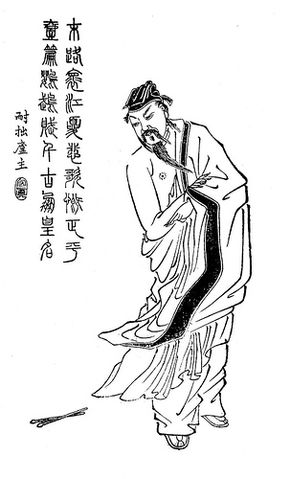
ยีเอ๋ง

|t=禰衡
|s=祢衡
|p=Mí Héng
|w=Mi2 Heng2
|gr=Mir Herng
|j=Nei4 Hang4
|y=Nèih Hàhng
|tl=Nî Hîng
|oc-bs=&ast;
|altname=เจิ้งผิง
|c2=正平
|p2=Zhèngpíng
|w2=Cheng4-p'ing2
|j2=Zing3-peng4
|y2=Jing-pèhng
|tl2=Tsiànn-pênn
|poj2=Chiàn-pên
ยีเอ๋ง () ชื่อรอง เจิ้งผิง (正平) เป็นนักเขียนและนักดนตรีที่มีชีวิตอยู่ในปลายราชวงศ์ฮั่นตะวันออก เขาเป็นที่รู้จักจากบทกวีร้อยแก้วชื่อ ""Fu" on the Parrot" ซึ่งเป็นผลงานชิ้นเดียวของเขาที่หลงเหลือมาจนถึงปัจจุบัน
== ประวัติ ==
ยีเอ๋งเกิดเมื่อราวปี 173 ที่อำเภอปาน เมืองเพงงวนก๋วน ในช่วงต้นทศวรรษ 190 ยีเอ๋งเช่นเดียวกับคนอื่น ๆ อีกมากมาย ต่างพากันอพยพหนีความวุ่นวายที่เกิดขึ้นทางตอนเหนือของจีนในช่วงปลายราชวงศ์ฮั่น เขาตั้งถิ่นฐานในเกงจิ๋ว (ครอบคลุมมณฑลหูเป่ย์และมณฑลหูหนานในปัจจุบัน) และเข้ารับราชการกับเล่าเปียว เจ้าเมืองเกงจิ๋ว
ราวปี 196 ยีเอ๋งมุ่งหน้าขึ้นเหนือเพื่อเข้ารับราชการในราชสำนักที่โจโฉสถาปนาขึ้นที่เมืองฮูโต๋ ยีเอ๋งมีความสนิทสนมกับขงหยง ปราชญ์คนสำคัญ ซึ่งเขียนหนังสือแนะนำตัวเขาให้เข้ารับราชการและส่งขึ้นไปถวายพระเจ้าเหี้ยนเต้ ซึ่งเป็นเพียงจักรพรรดิหุ่นเชิดภายใต้การควบคุมของโจโฉ ยีเอ๋งเดินทางกลับเกงจิ๋วในปี 197 เขาอาศัยอยู่ที่นั่นจนกระทั่งเสียชีวิตในอีก 1–2 ปีต่อมา
แม้ว่า ยีเอ๋งจะเป็นที่รู้จักในฐานะกวีและนักเขียนที่มีพรสวรรค์ แต่เขากลับมีพฤติกรรมที่แปลกประหลาด ชอบพูดตลกขบขันอย่างไม่เหมาะสม และแสดงท่าทีเย่อหยิ่งจนยากต่อการเข้าสังคม สร้างความสงสัยให้กับบางคนถึงสภาพจิตของเขา
เมื่อมาถึงเมืองฮูโต๋ในปี 196 ขงหยงพูดยกย่องยีเอ๋งต่อหน้าโจโฉ โจโฉจึงเชิญยีเอ๋งมาพบ อย่างไรก็ตาม ยีเอ๋ง มีทัศนคติที่ไม่ดีต่อโจโฉ และไม่ยอมเข้าพบ โจโฉโกรธยีเอ๋งแต่ไม่ลงโทษเพราะพรสวรรค์ของเขา ยีเอ๋งขึ้นชื่อเรื่องความสามารถในการตีกลอง จึงได้รับคำเชิญจากโจโฉ ให้ร่วมแสดงโชว์การตีกลองร่วมกับมือกลองคนอื่น ๆ ในงานเลี้ยง โจโฉมอบชุดพิเศษให้กับมือกลองได้สวมใส่ แต่ยีเอ๋งไม่ยอมใส่และสวมใส่ชุดของตัวเองเมื่อแสดงต่อหน้าโจโฉและแขกคนสำคัญ เขาถูกคนรับใช้ตำหนิเรื่องการแต่งกายที่ไม่เหมาะสม ยีเอ๋งเปลือยกายอย่างช้า ๆ ต่อหน้าโจโฉและแขกคนสำคัญ เขาค่อย ๆ สวมชุดมือกลองและเล่นต่อโดยไม่แสดงอาการเขินอาย ขงหยง จัดการให้ยีเอ๋งได้พบกับโจโฉอีกครั้ง แต่ยีเอ๋งกลับประพฤติตนไม่เหมาะสมดังเดิม โจโฉจึงส่งยีเอ๋งกลับคืนสู่เล่าเปียว
ท่ามกลางผู้ใต้บังคับบัญชาของเล่าเปียว ยีเอ๋ง ได้รับการยกย่องอย่างสูงจากผลงานด้านวรรณกรรมของเขา อย่างไรก็ตาม เขายังวิพากษ์วิจารณ์เล่าเปียวว่าขาดความเด็ดขาด และสร้างความไม่พอใจให้กับผู้ใต้บังคับบัญชาส่วนใหญ่ของเล่าเปียว ด้วยท่าทีเย่อหยิ่งของเขา เล่าเปียวอดทนต่อพฤติกรรมโอหังของยีเอ๋งเป็นเวลา 1 ปี สุดท้ายจึงส่งเขาไปประจำการที่กังแฮ เพื่อรับราชการกับหองจอ เจ้าเมืองกังแฮ หวงเช่อ (黄射) บุตรชายของหองจอชื่นชมยีเอ๋งเป็นอย่างมาก ในตอนแรกหองจอเองก็ประทับใจในสติปัญญาและความสามารถของยีเอ๋งเช่นกัน อย่างไรก็ตาม ยีเอ๋งสร้างปัญหาให้กับตัวเองเมื่อเขาพูดจาดูถูกหองจอต่อหน้าลูกน้องในงานเลี้ยง หองจอจึงออกคำสั่งประหารชีวิตยีเอ๋ง
==หมายเหตุ==
== อ้างอิง ==
===ข้อมูล===
*
*
* หนังสือ คุยเฟื่องเรื่องสามก๊ก โดย โกวิท ตั้งตรงจิตร, พ.ศ. 2550 สำนักพิมพ์ชมรมเด็ก
* สามก๊กฉบับวณิพก โดย ยาขอบ
หมวดหมู่:บุคคลในยุคสามก๊ก|ยีเอ๋ง
หมวดหมู่:วุยก๊ก|ยีเอ๋ง
หมวดหมู่:เล่าเปียวและผู้เกี่ยวข้อง